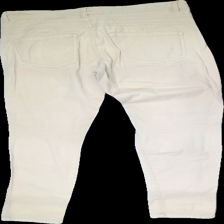
View: back
Type: Trousers
Category: Ladies
Brand: Kappahl
Colors: Beige
Material: 100% Cotton
Cut: Tight
Size: 38
Season: All
Stains: Minor
Price range: <50
Recommended usage: Reuse